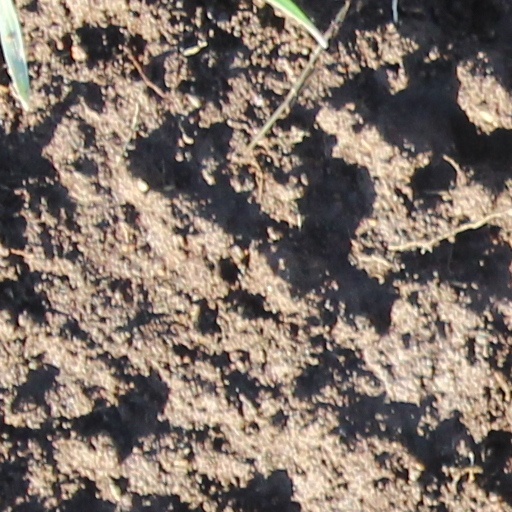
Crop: wheat